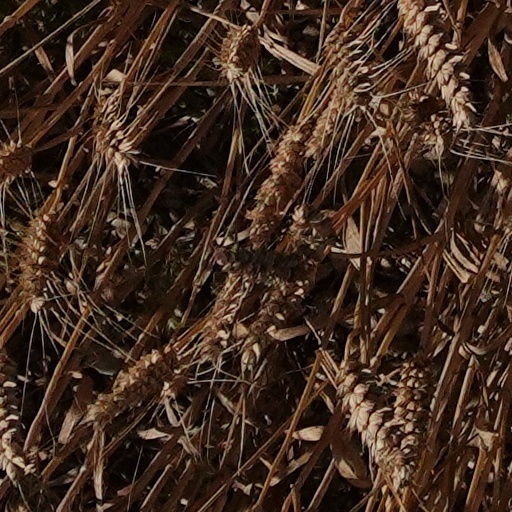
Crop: wheat